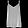
Label: T - shirt / top